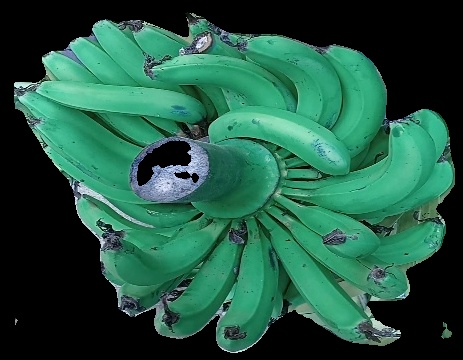
Variety: pachbale
Grade: grade3